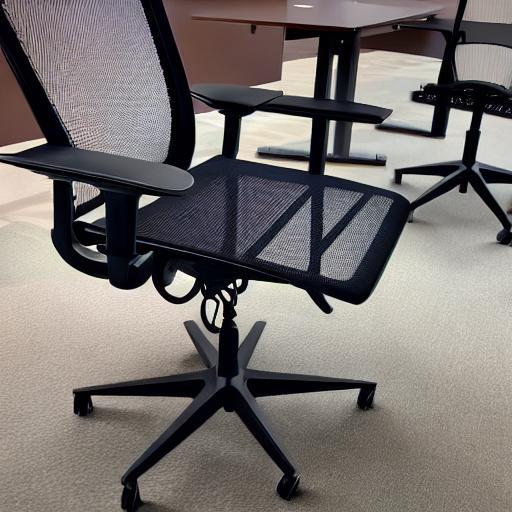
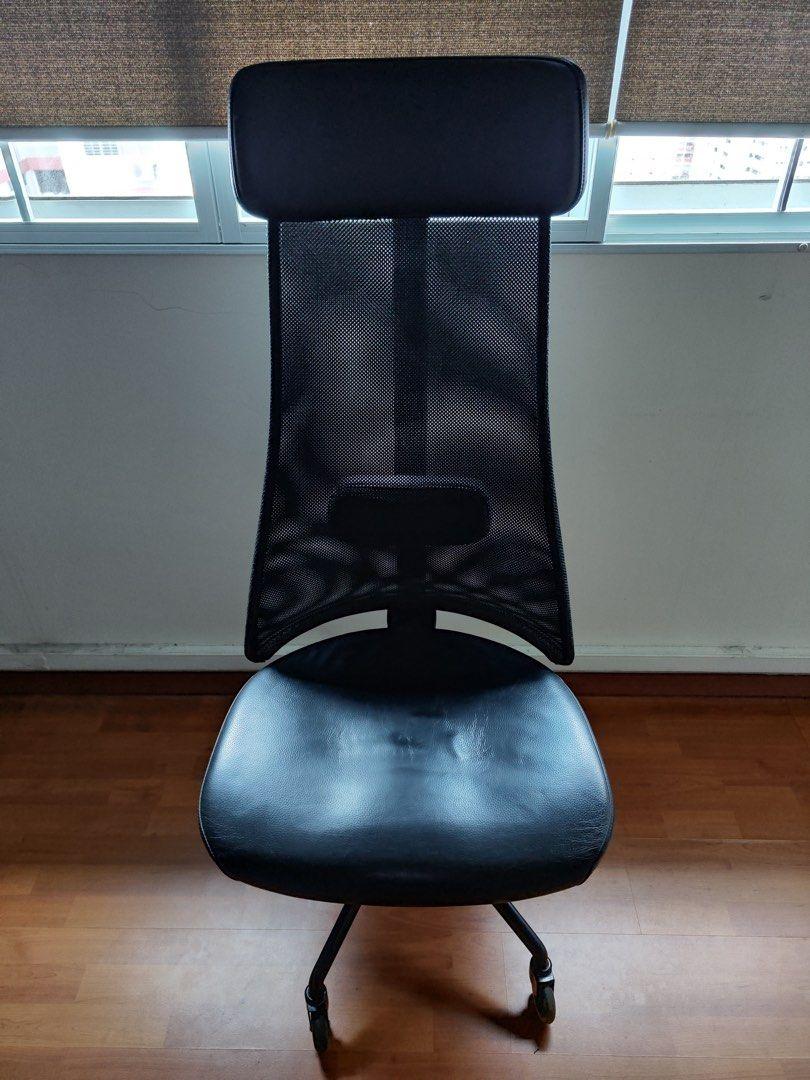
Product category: items_chair
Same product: no